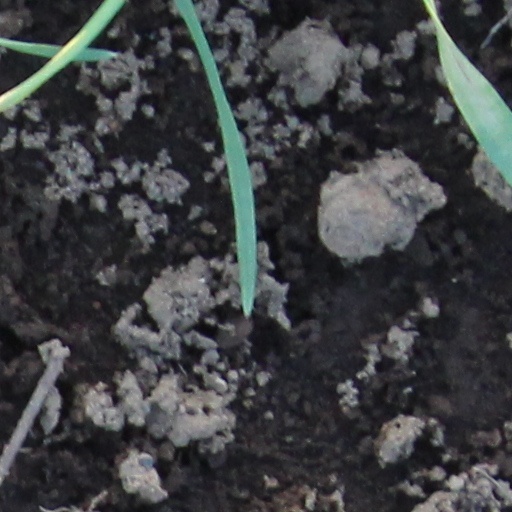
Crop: wheat